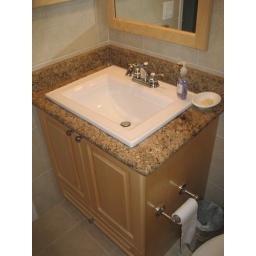
The vanity features a drawer across the bottom. Sink and facet detail match design in the rest of the bathroom